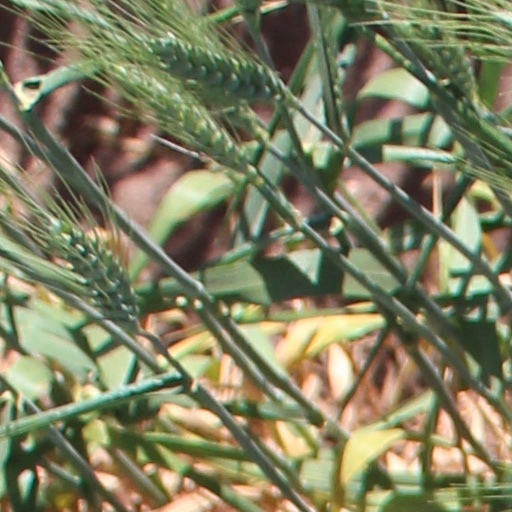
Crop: wheat